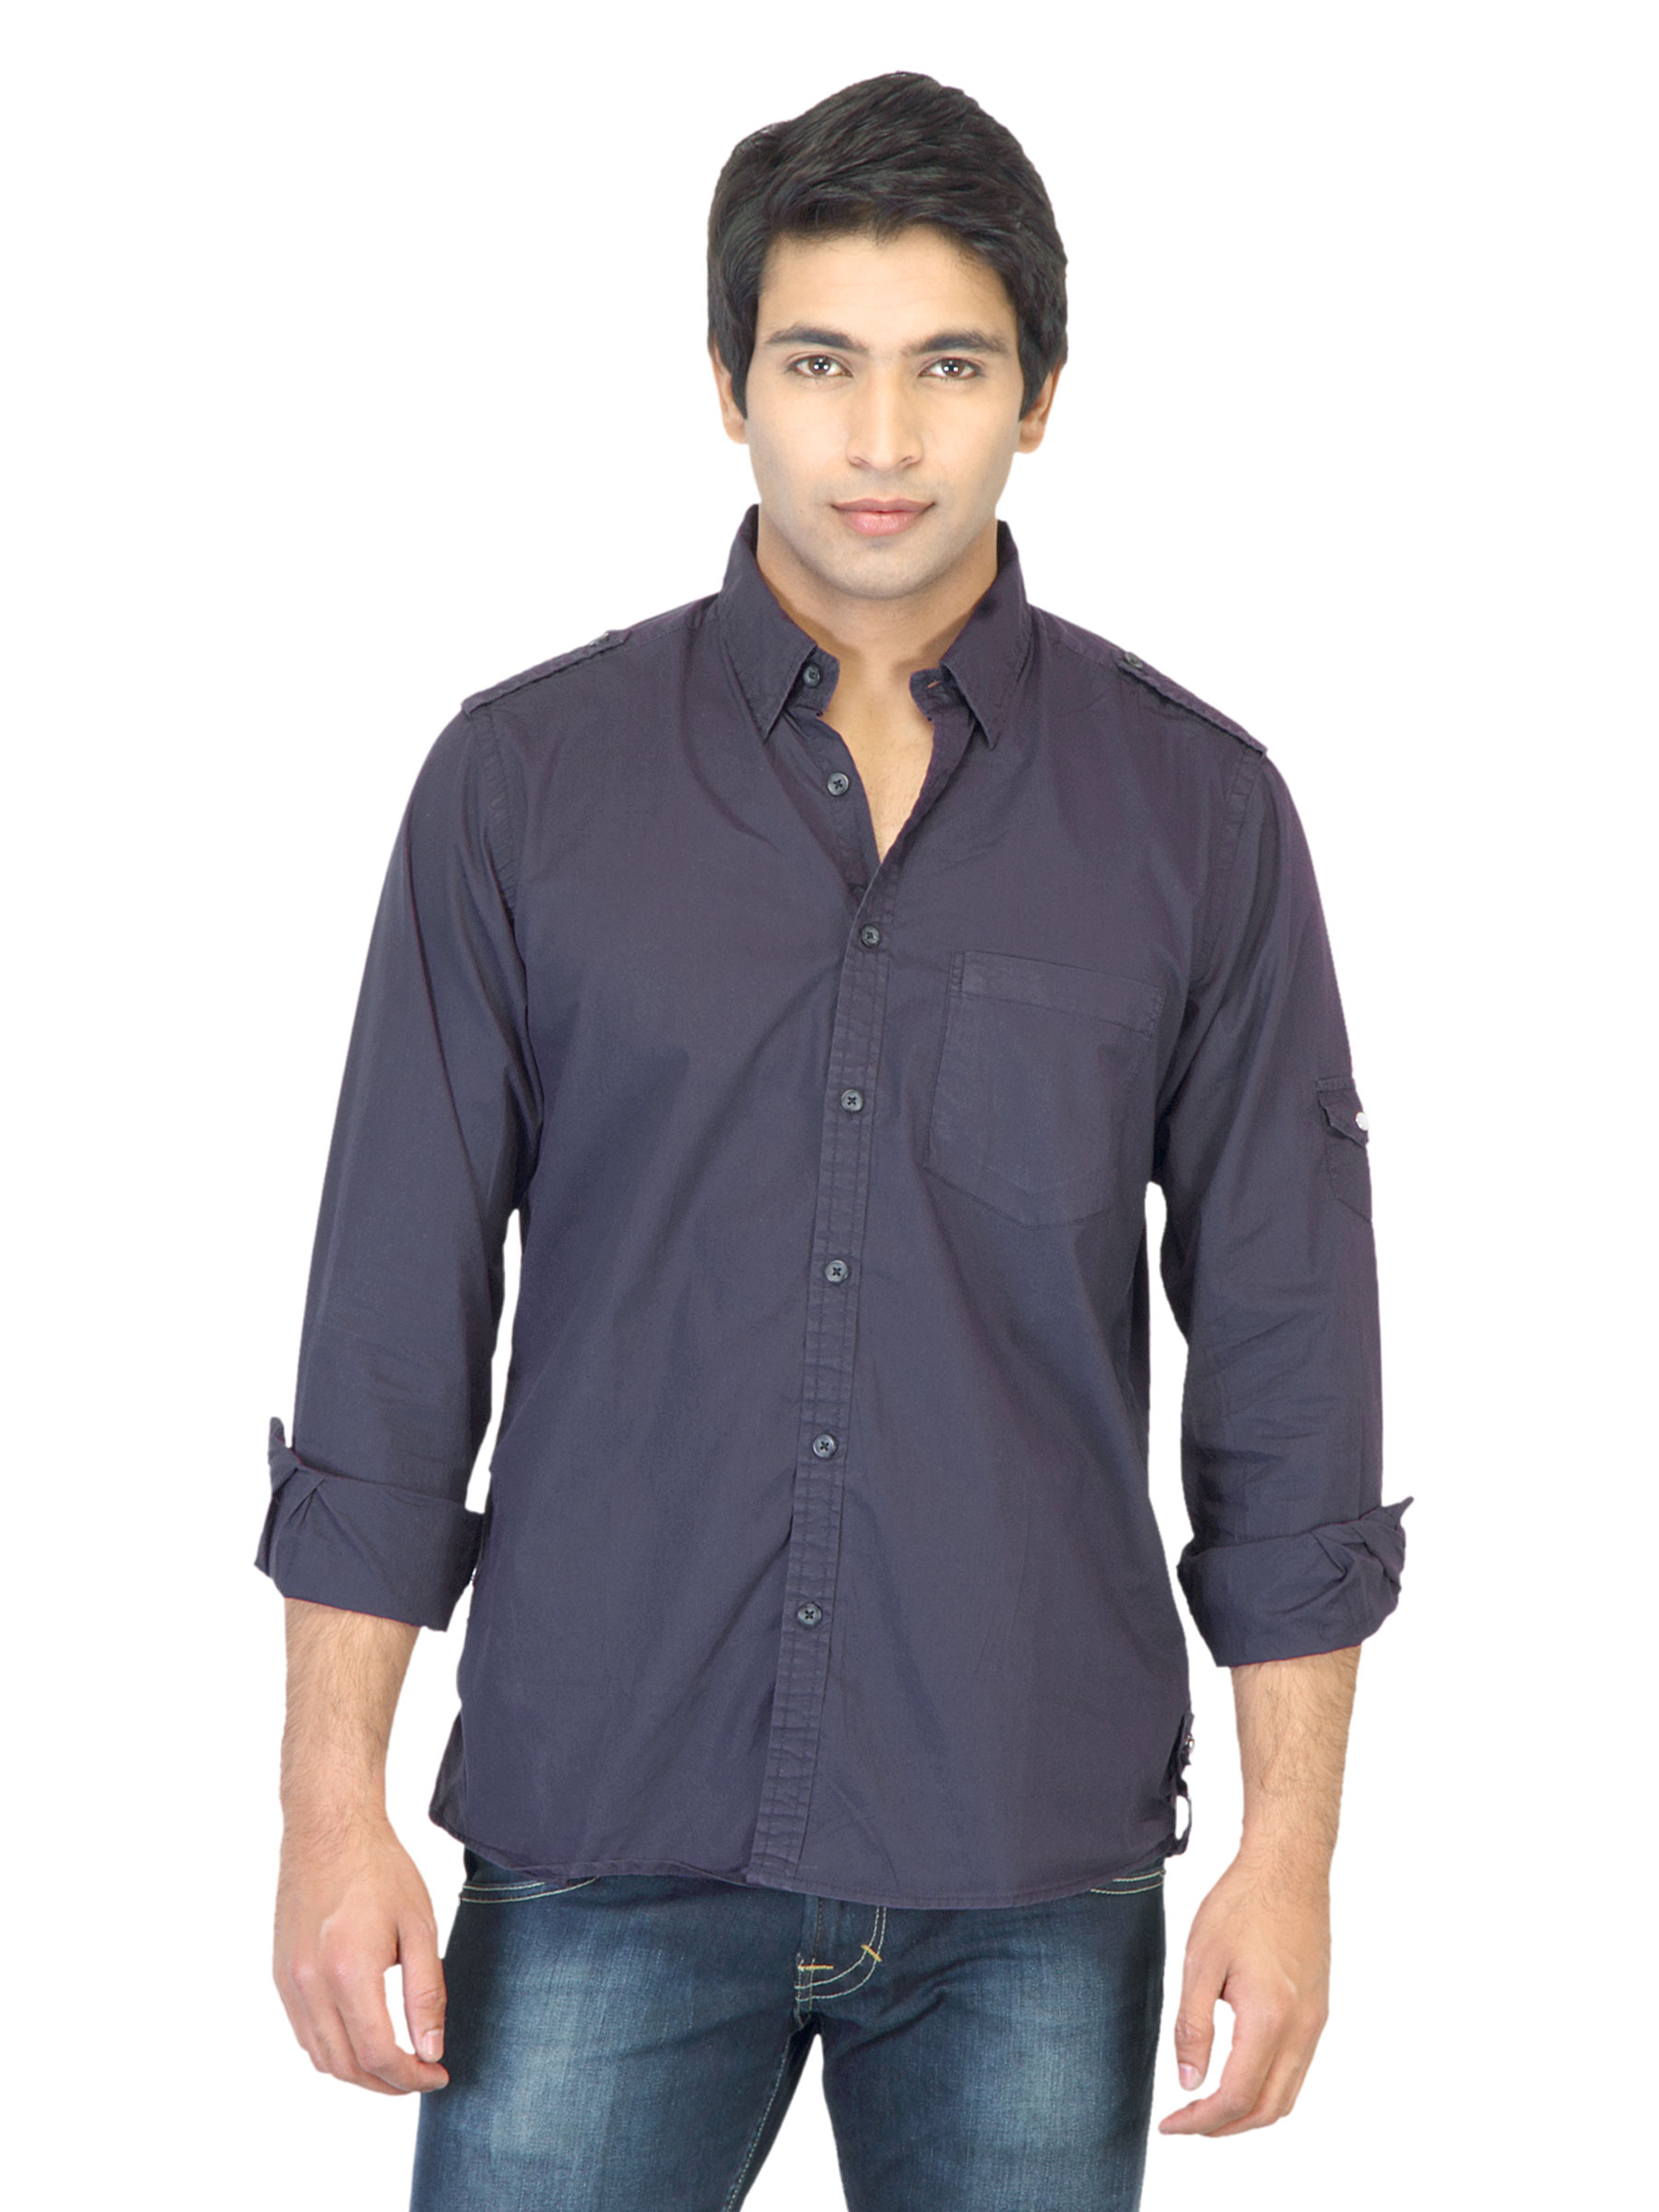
Indigo Nation Men Purple Shirt
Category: Apparel / Topwear / Shirts
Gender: Men
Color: Purple
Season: Summer 2012
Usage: Casual